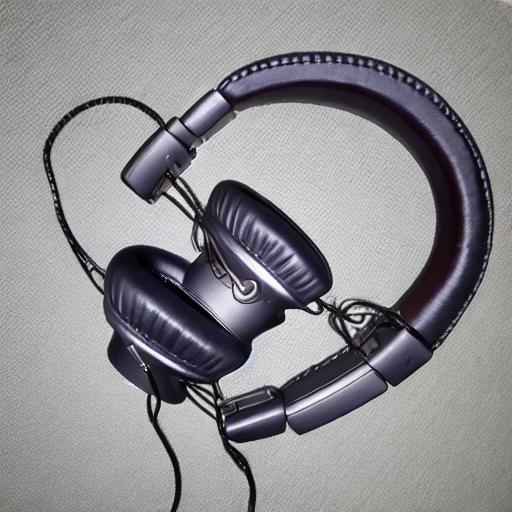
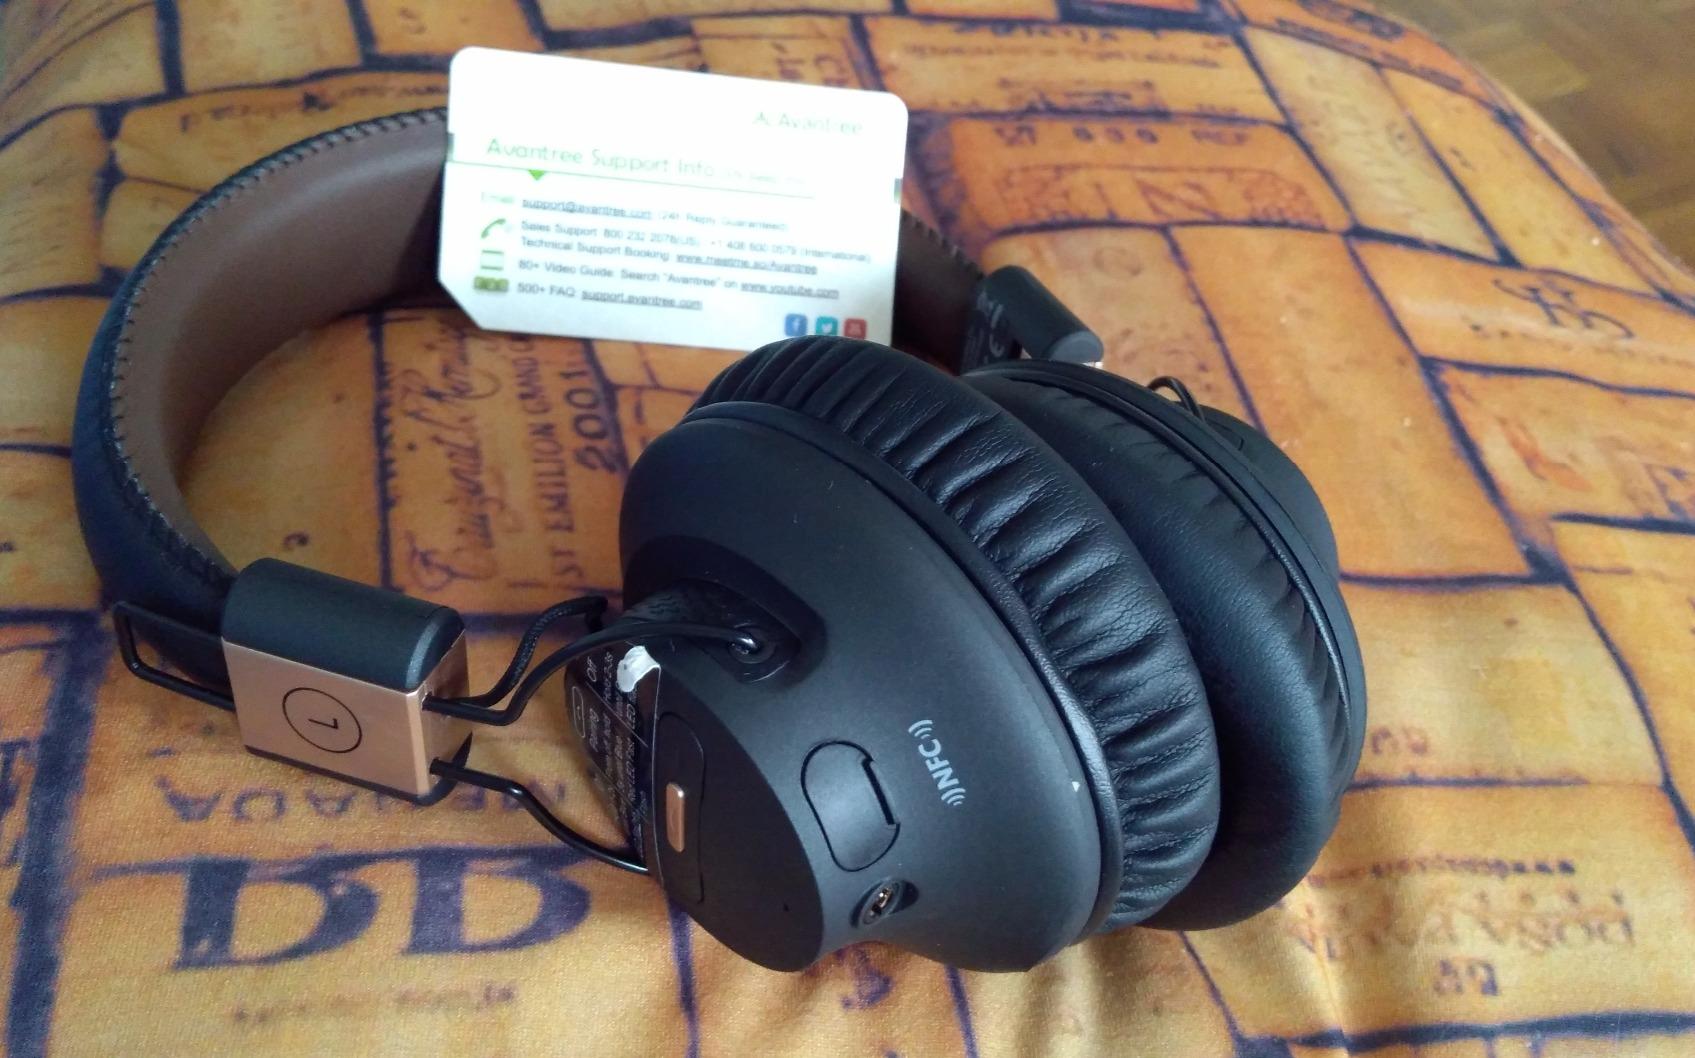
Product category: headphones
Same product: no